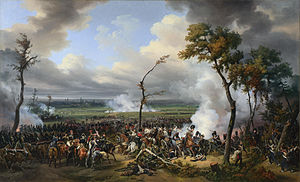
Horace Vernet
Horace Vernet, Slaget ved Hanau, 1824
Émile Jean Horace Vernet var en fransk maler, søn af maleren Antoine Charles Horace Vernet og barnebarn af Claude Joseph Vernet.